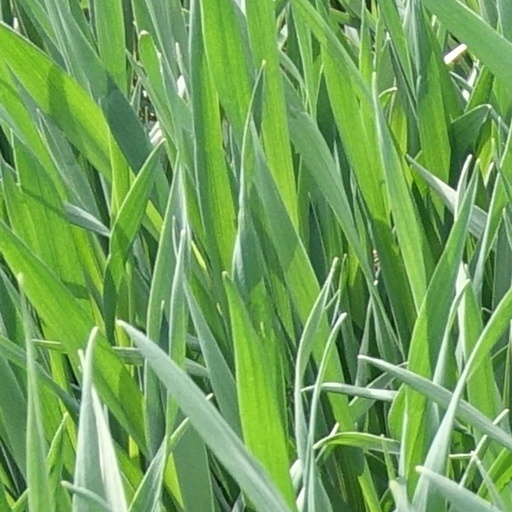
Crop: wheat